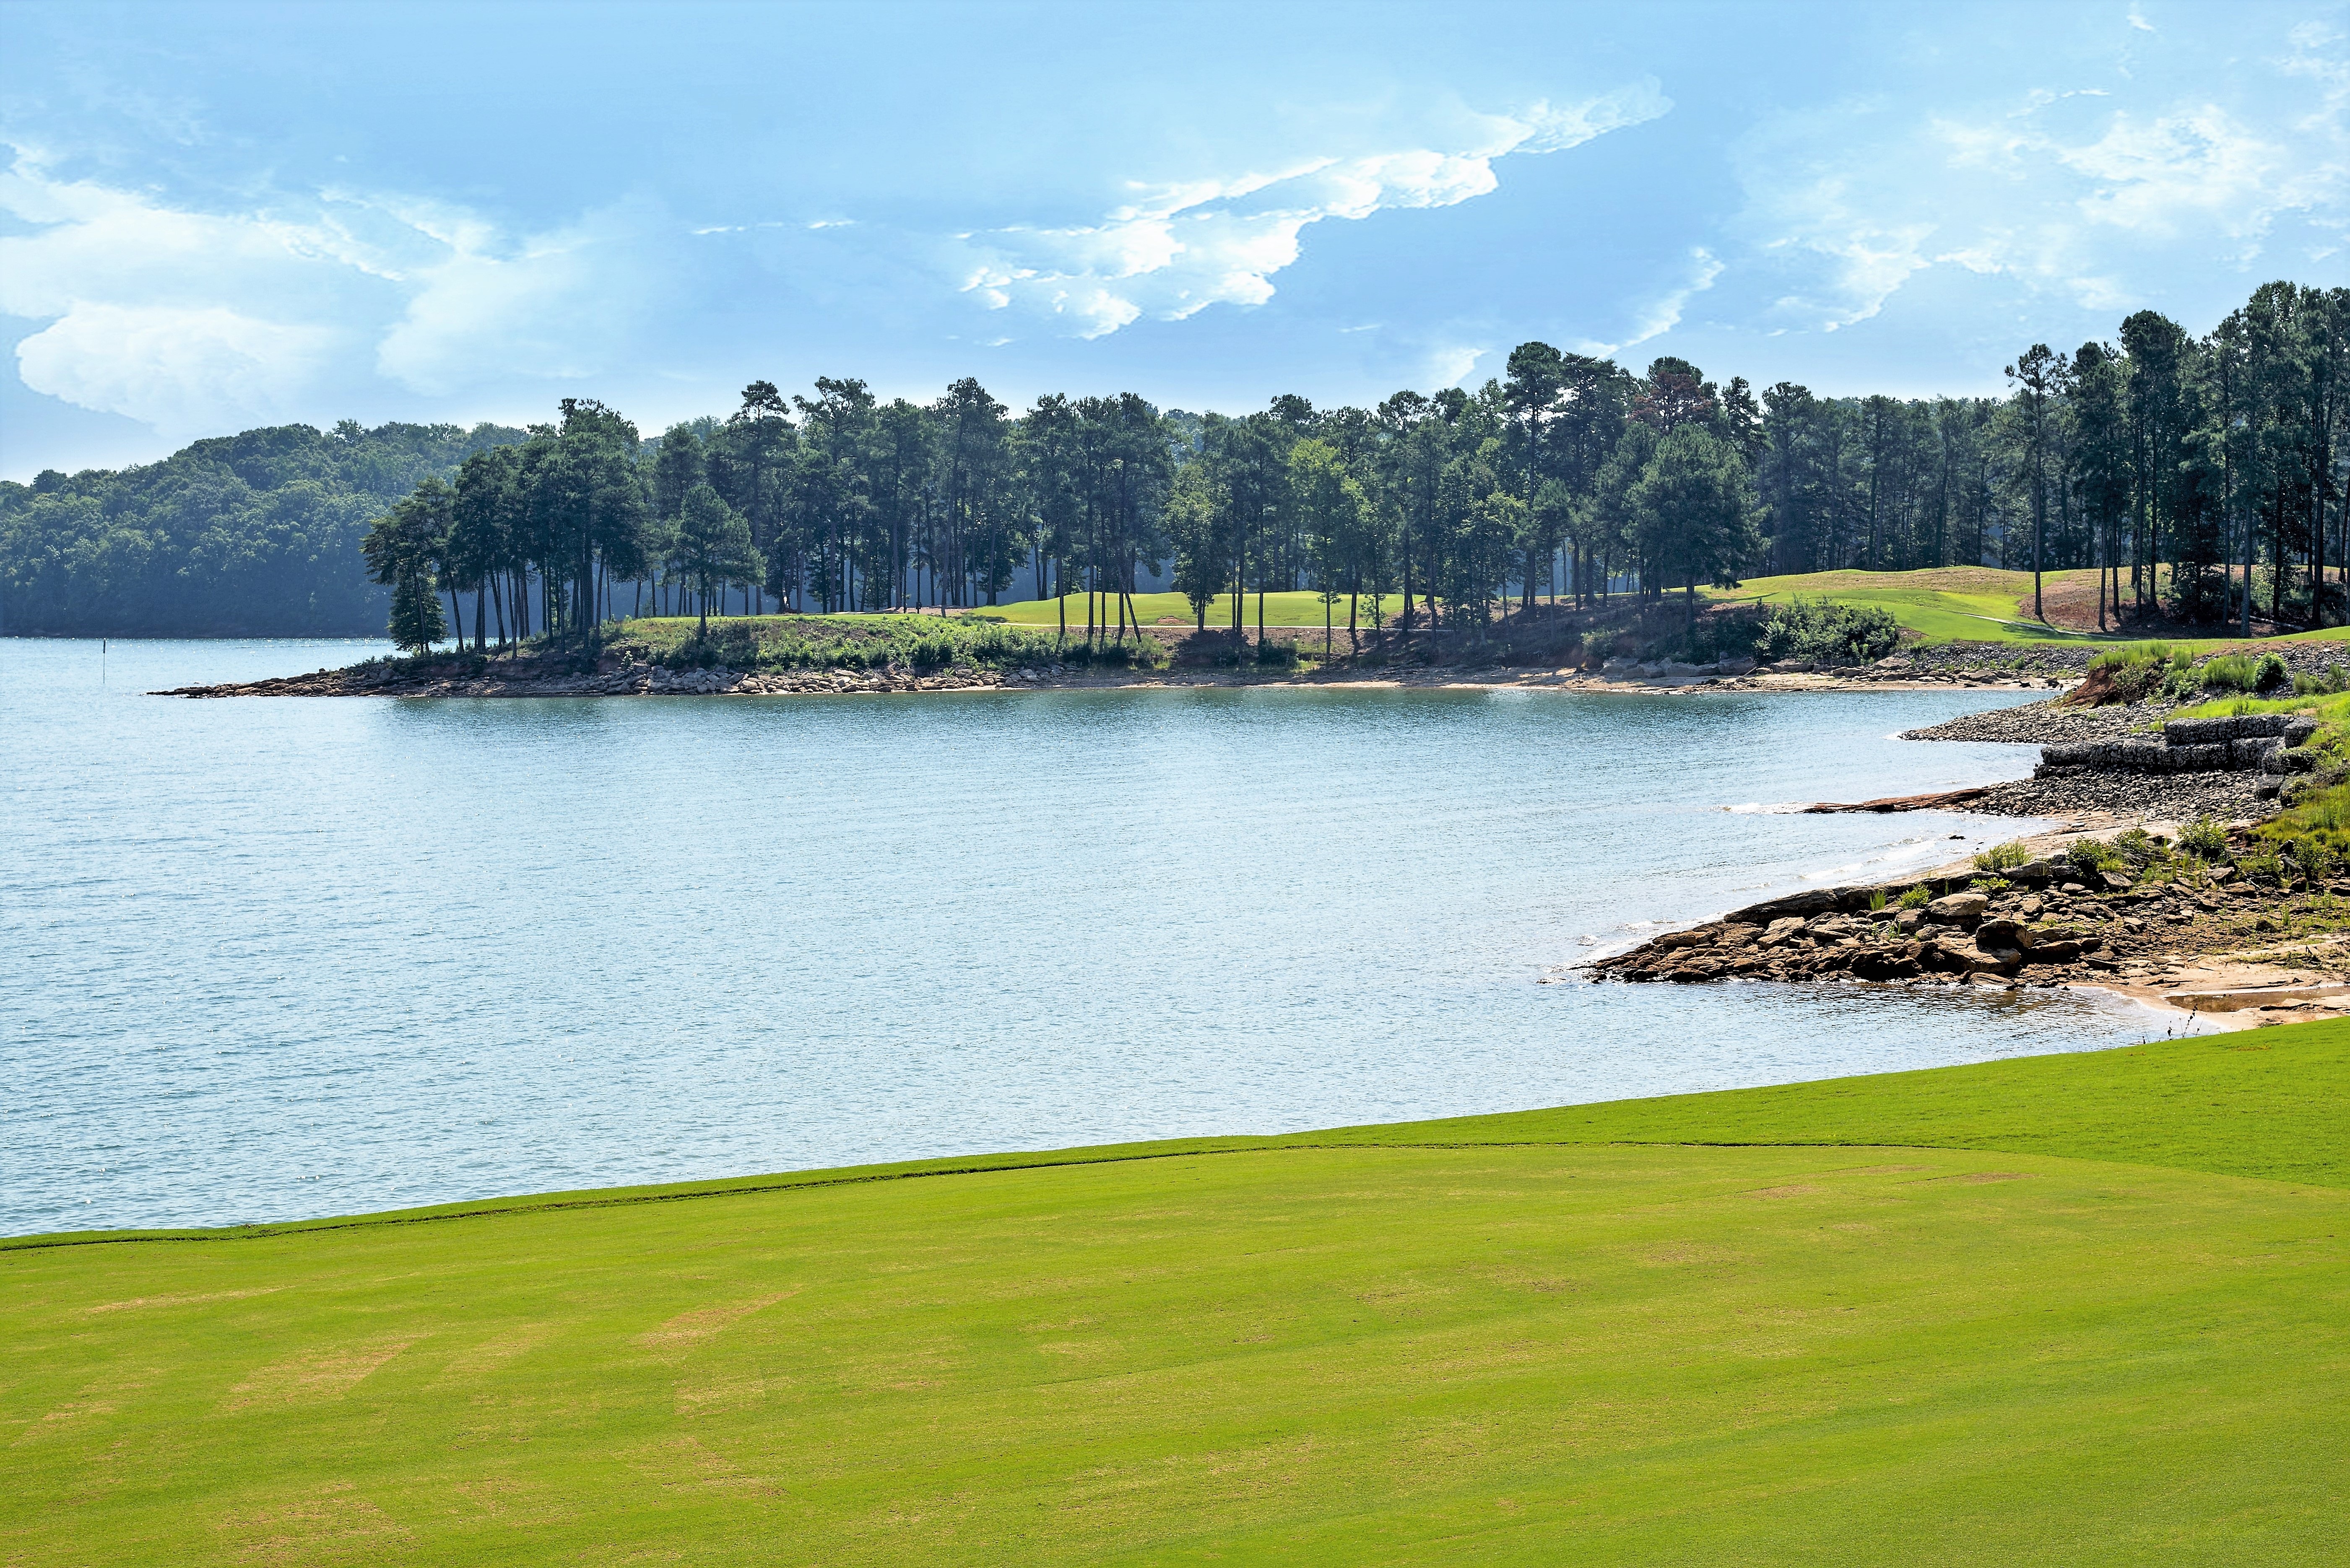
landscape, water, nature, structure, sky, lake, travel, peaceful, park, bay, reservoir, golf course, golf club, sports, loch, atlanta, lake lanier, sceneny, sport venue